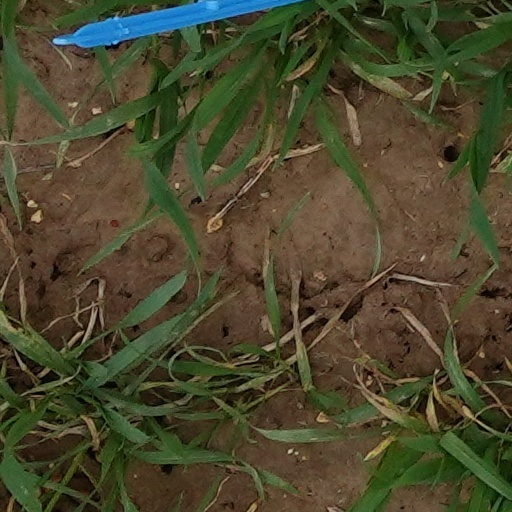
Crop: wheat